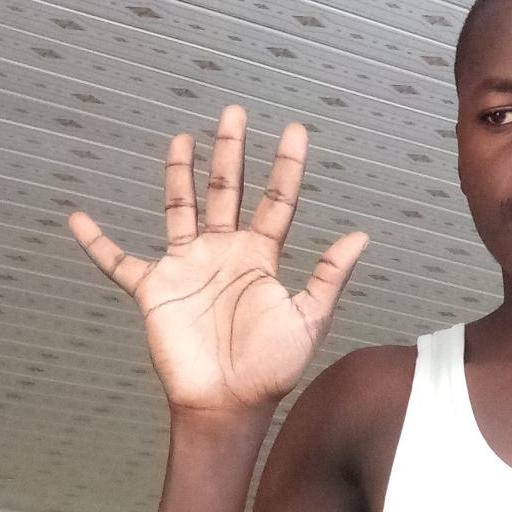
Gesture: palm